Gheorghe Hurmuzachi

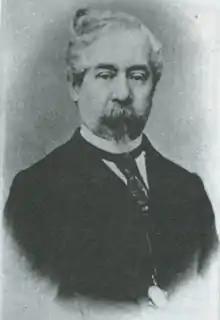

Gheorghe Hurmuzachi (September17, 1817May13, 1882) was an ethnic Romanian journalist and folklorist from Bukovina in Austria-Hungary.